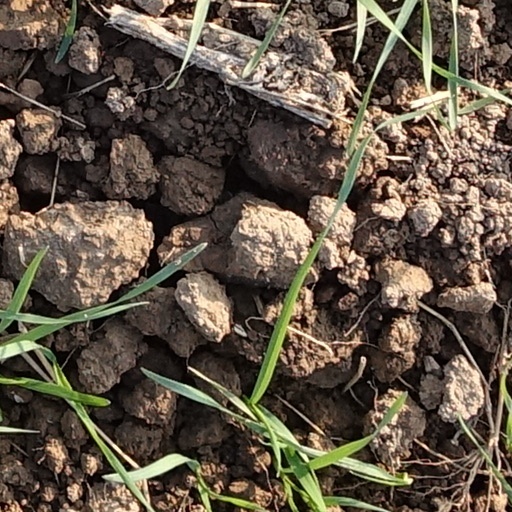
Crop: wheat